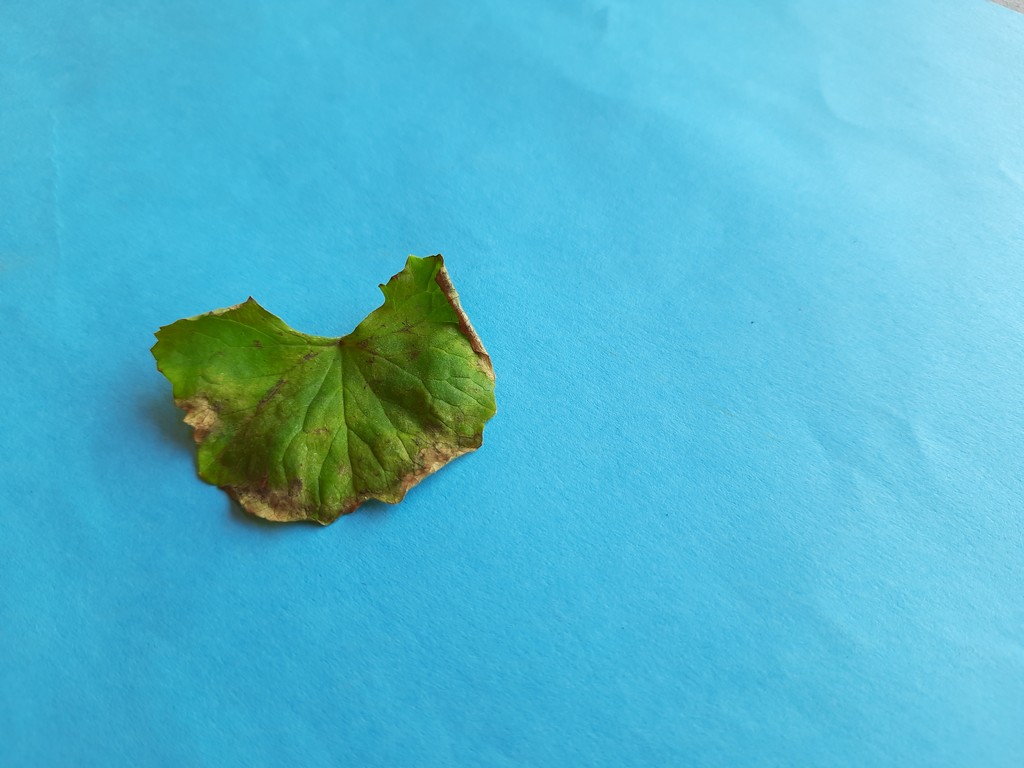
Label: Unhealthy